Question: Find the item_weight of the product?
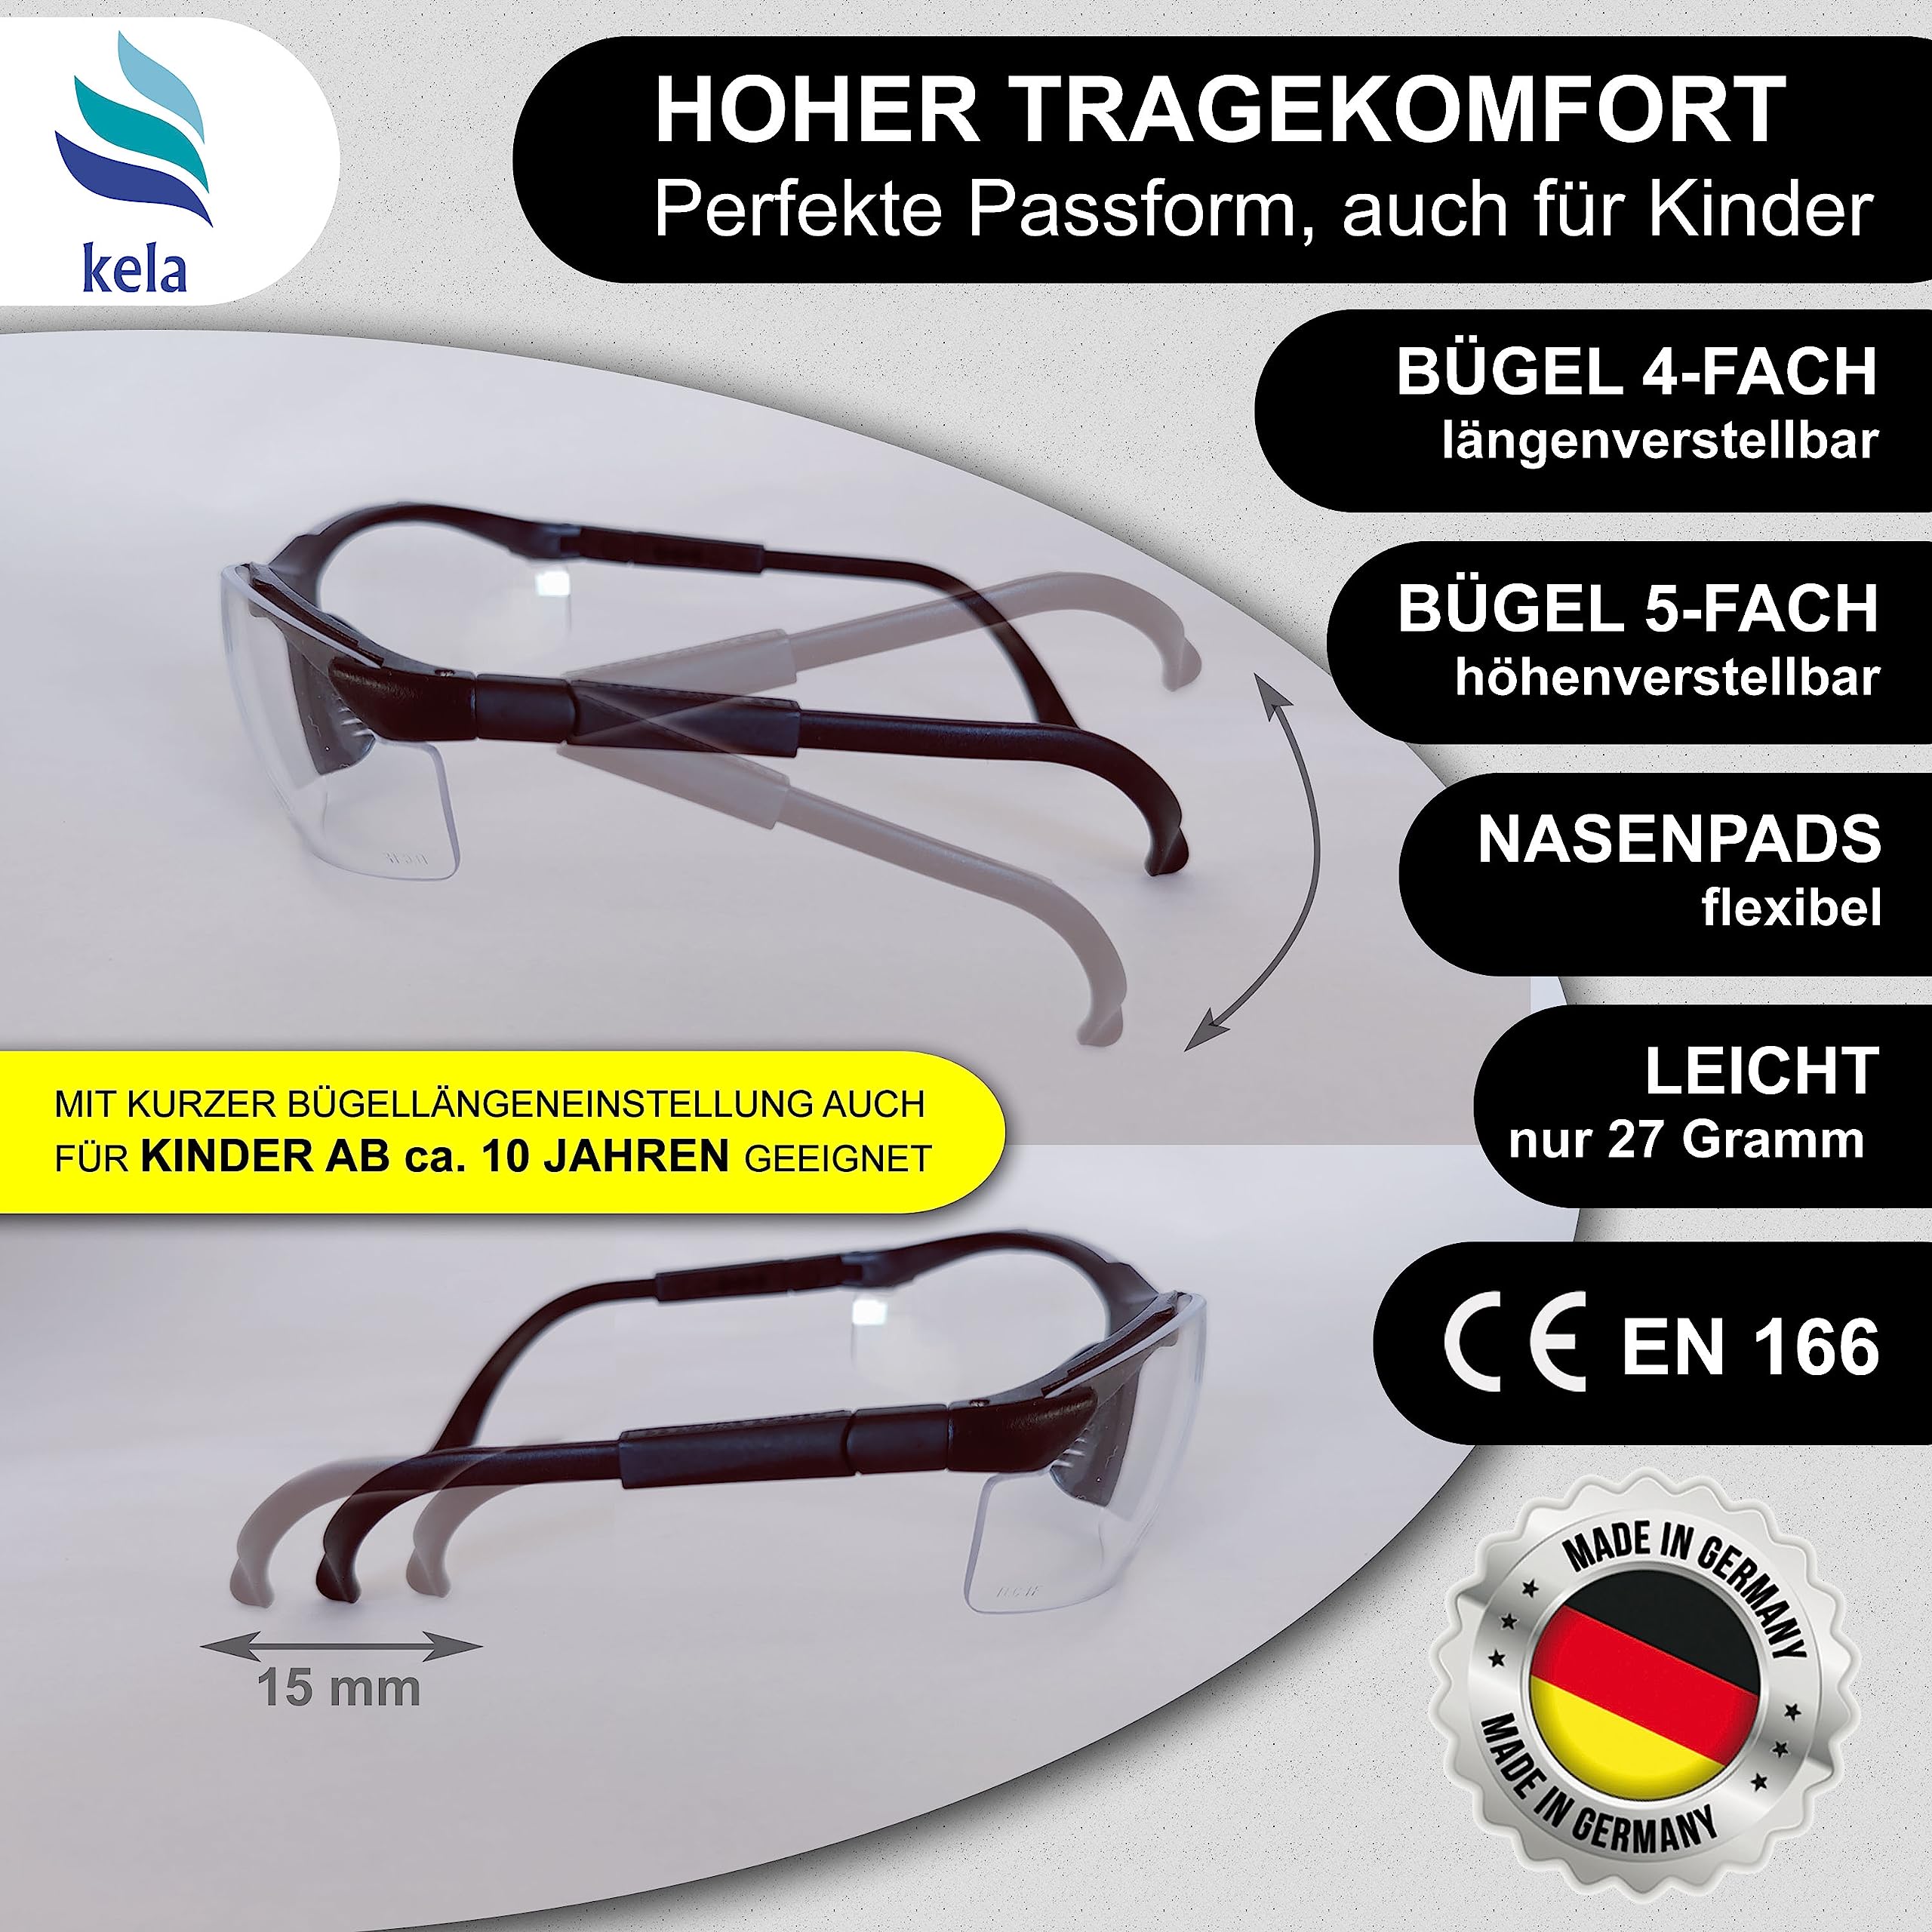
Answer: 27.0 gram